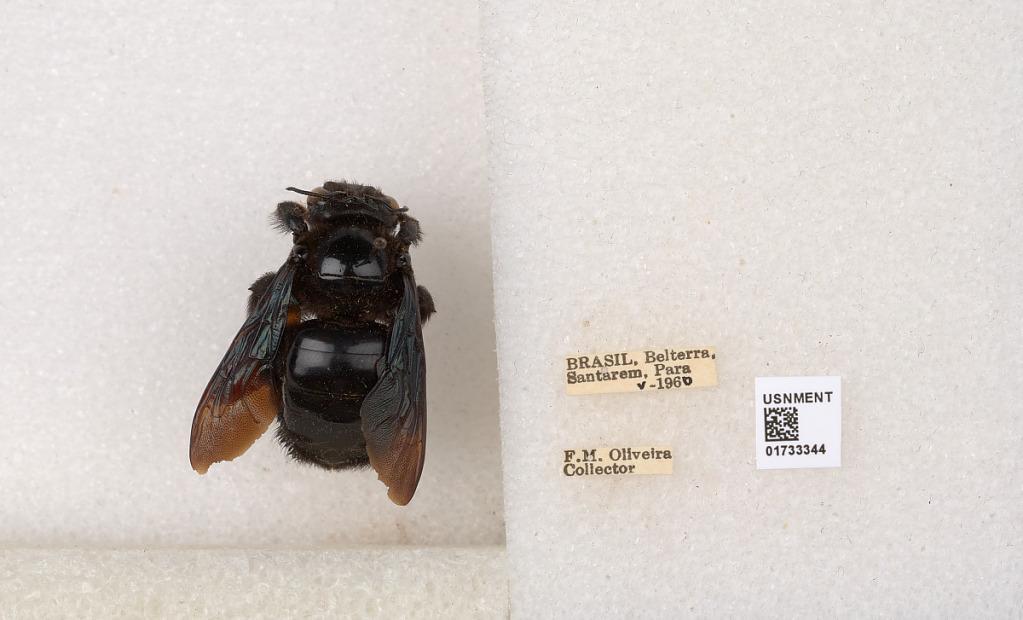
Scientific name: Xylocopa (Neoxylocopa) frontalis (Olivier)